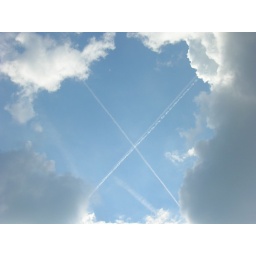
cross in the sky